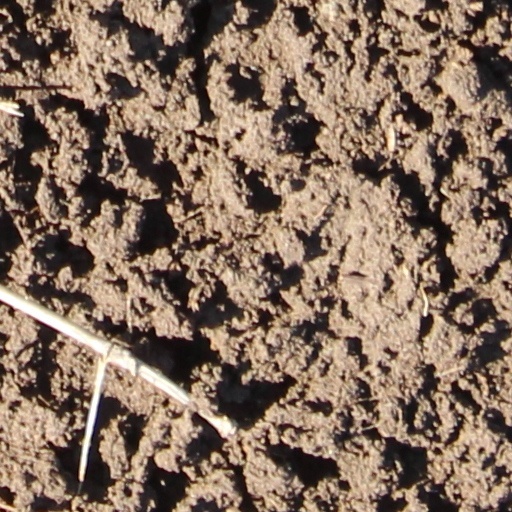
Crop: wheat